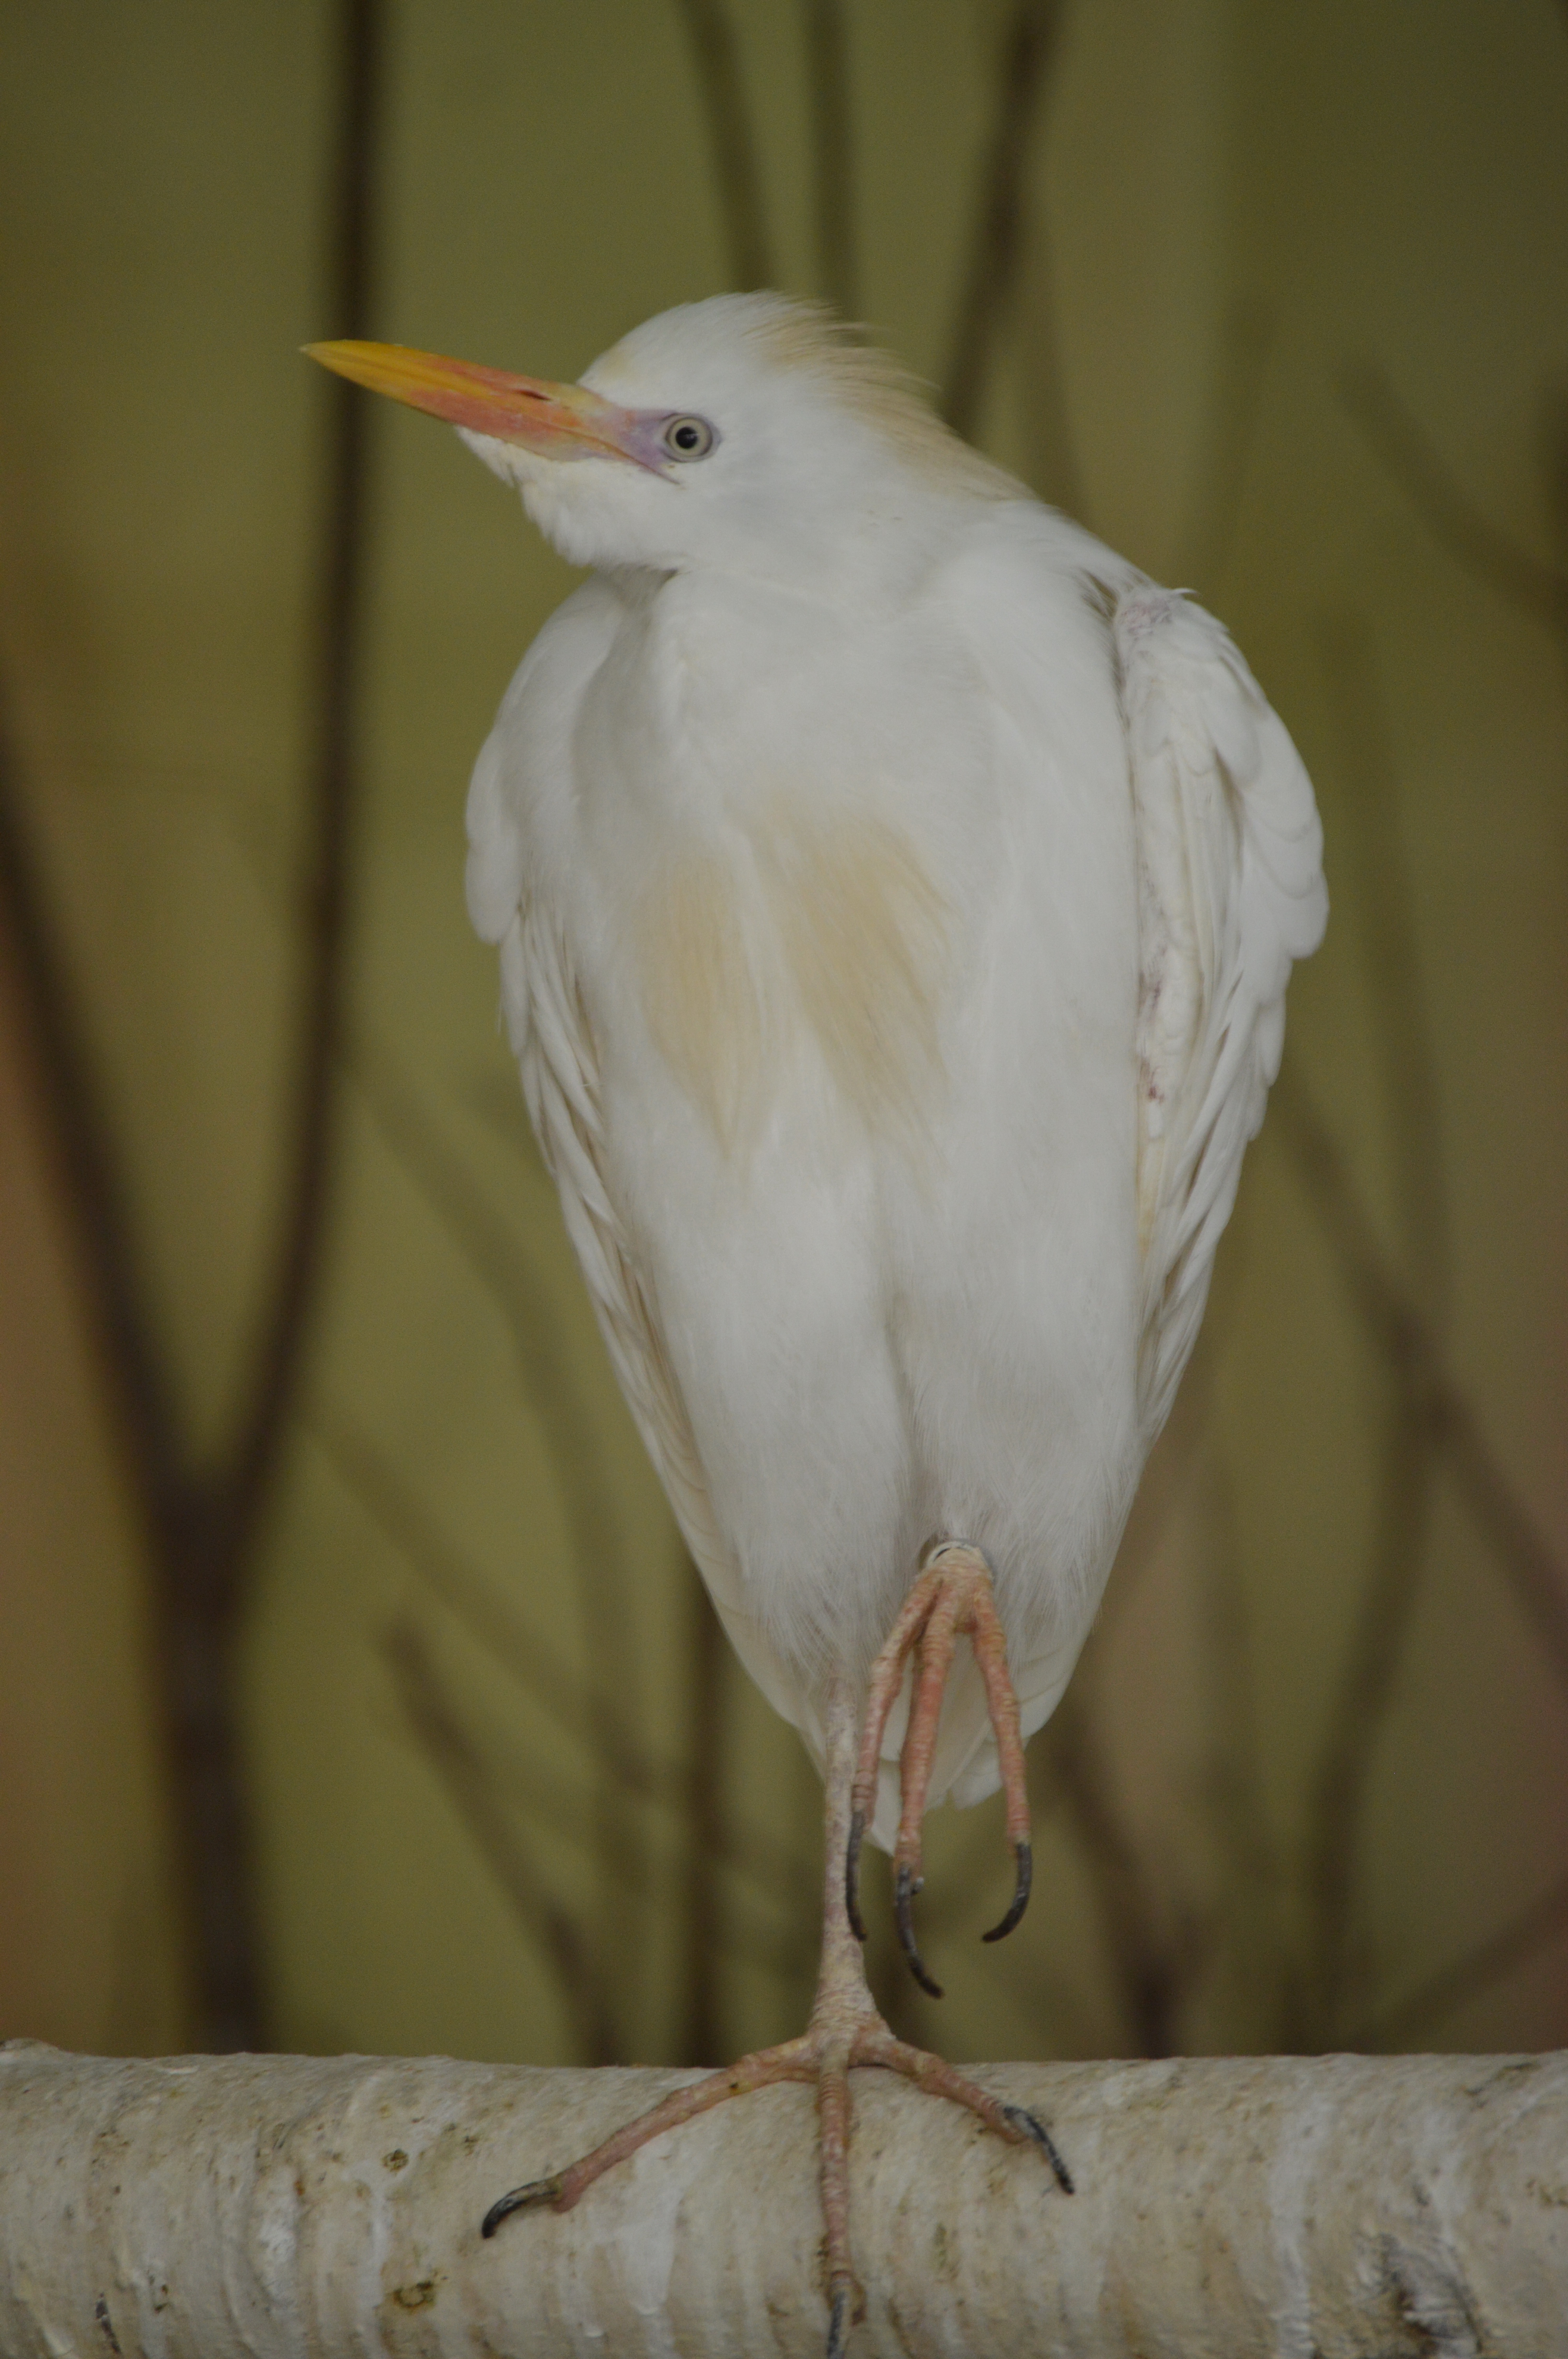
animals, bird, beak, fauna, feather, close up, wildlife, wing, egret, seabird